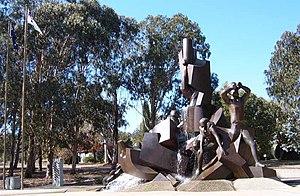
"ANZAC Parade est un des grands axes publics de Canberra, la capitale de l""Australie. Long de 1,2 kilomètre et large de 55 mètres, il est utilisé pour la commémoration des grands évènements militaires australiens et est bordé de nombreux monuments mémoriaux militaires.